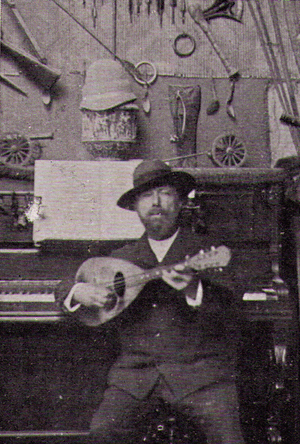
Charles Castellani-Leonzi, né à Bruxelles le 26 mai 1838 et mort à Bois-le-Roi le 1ᵉʳ décembre 1913, est un peintre et auteur dramatique naturalisé français en 1874.